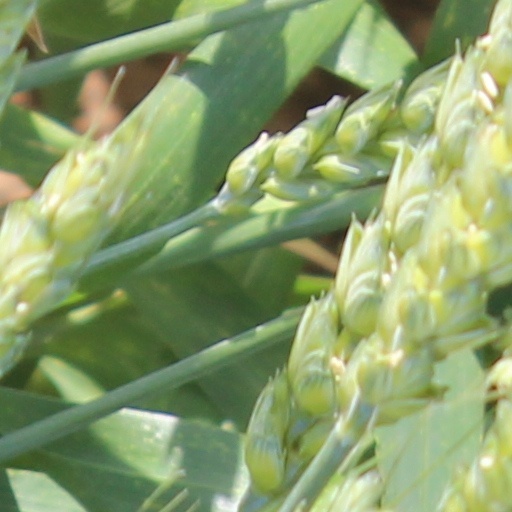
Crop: wheat